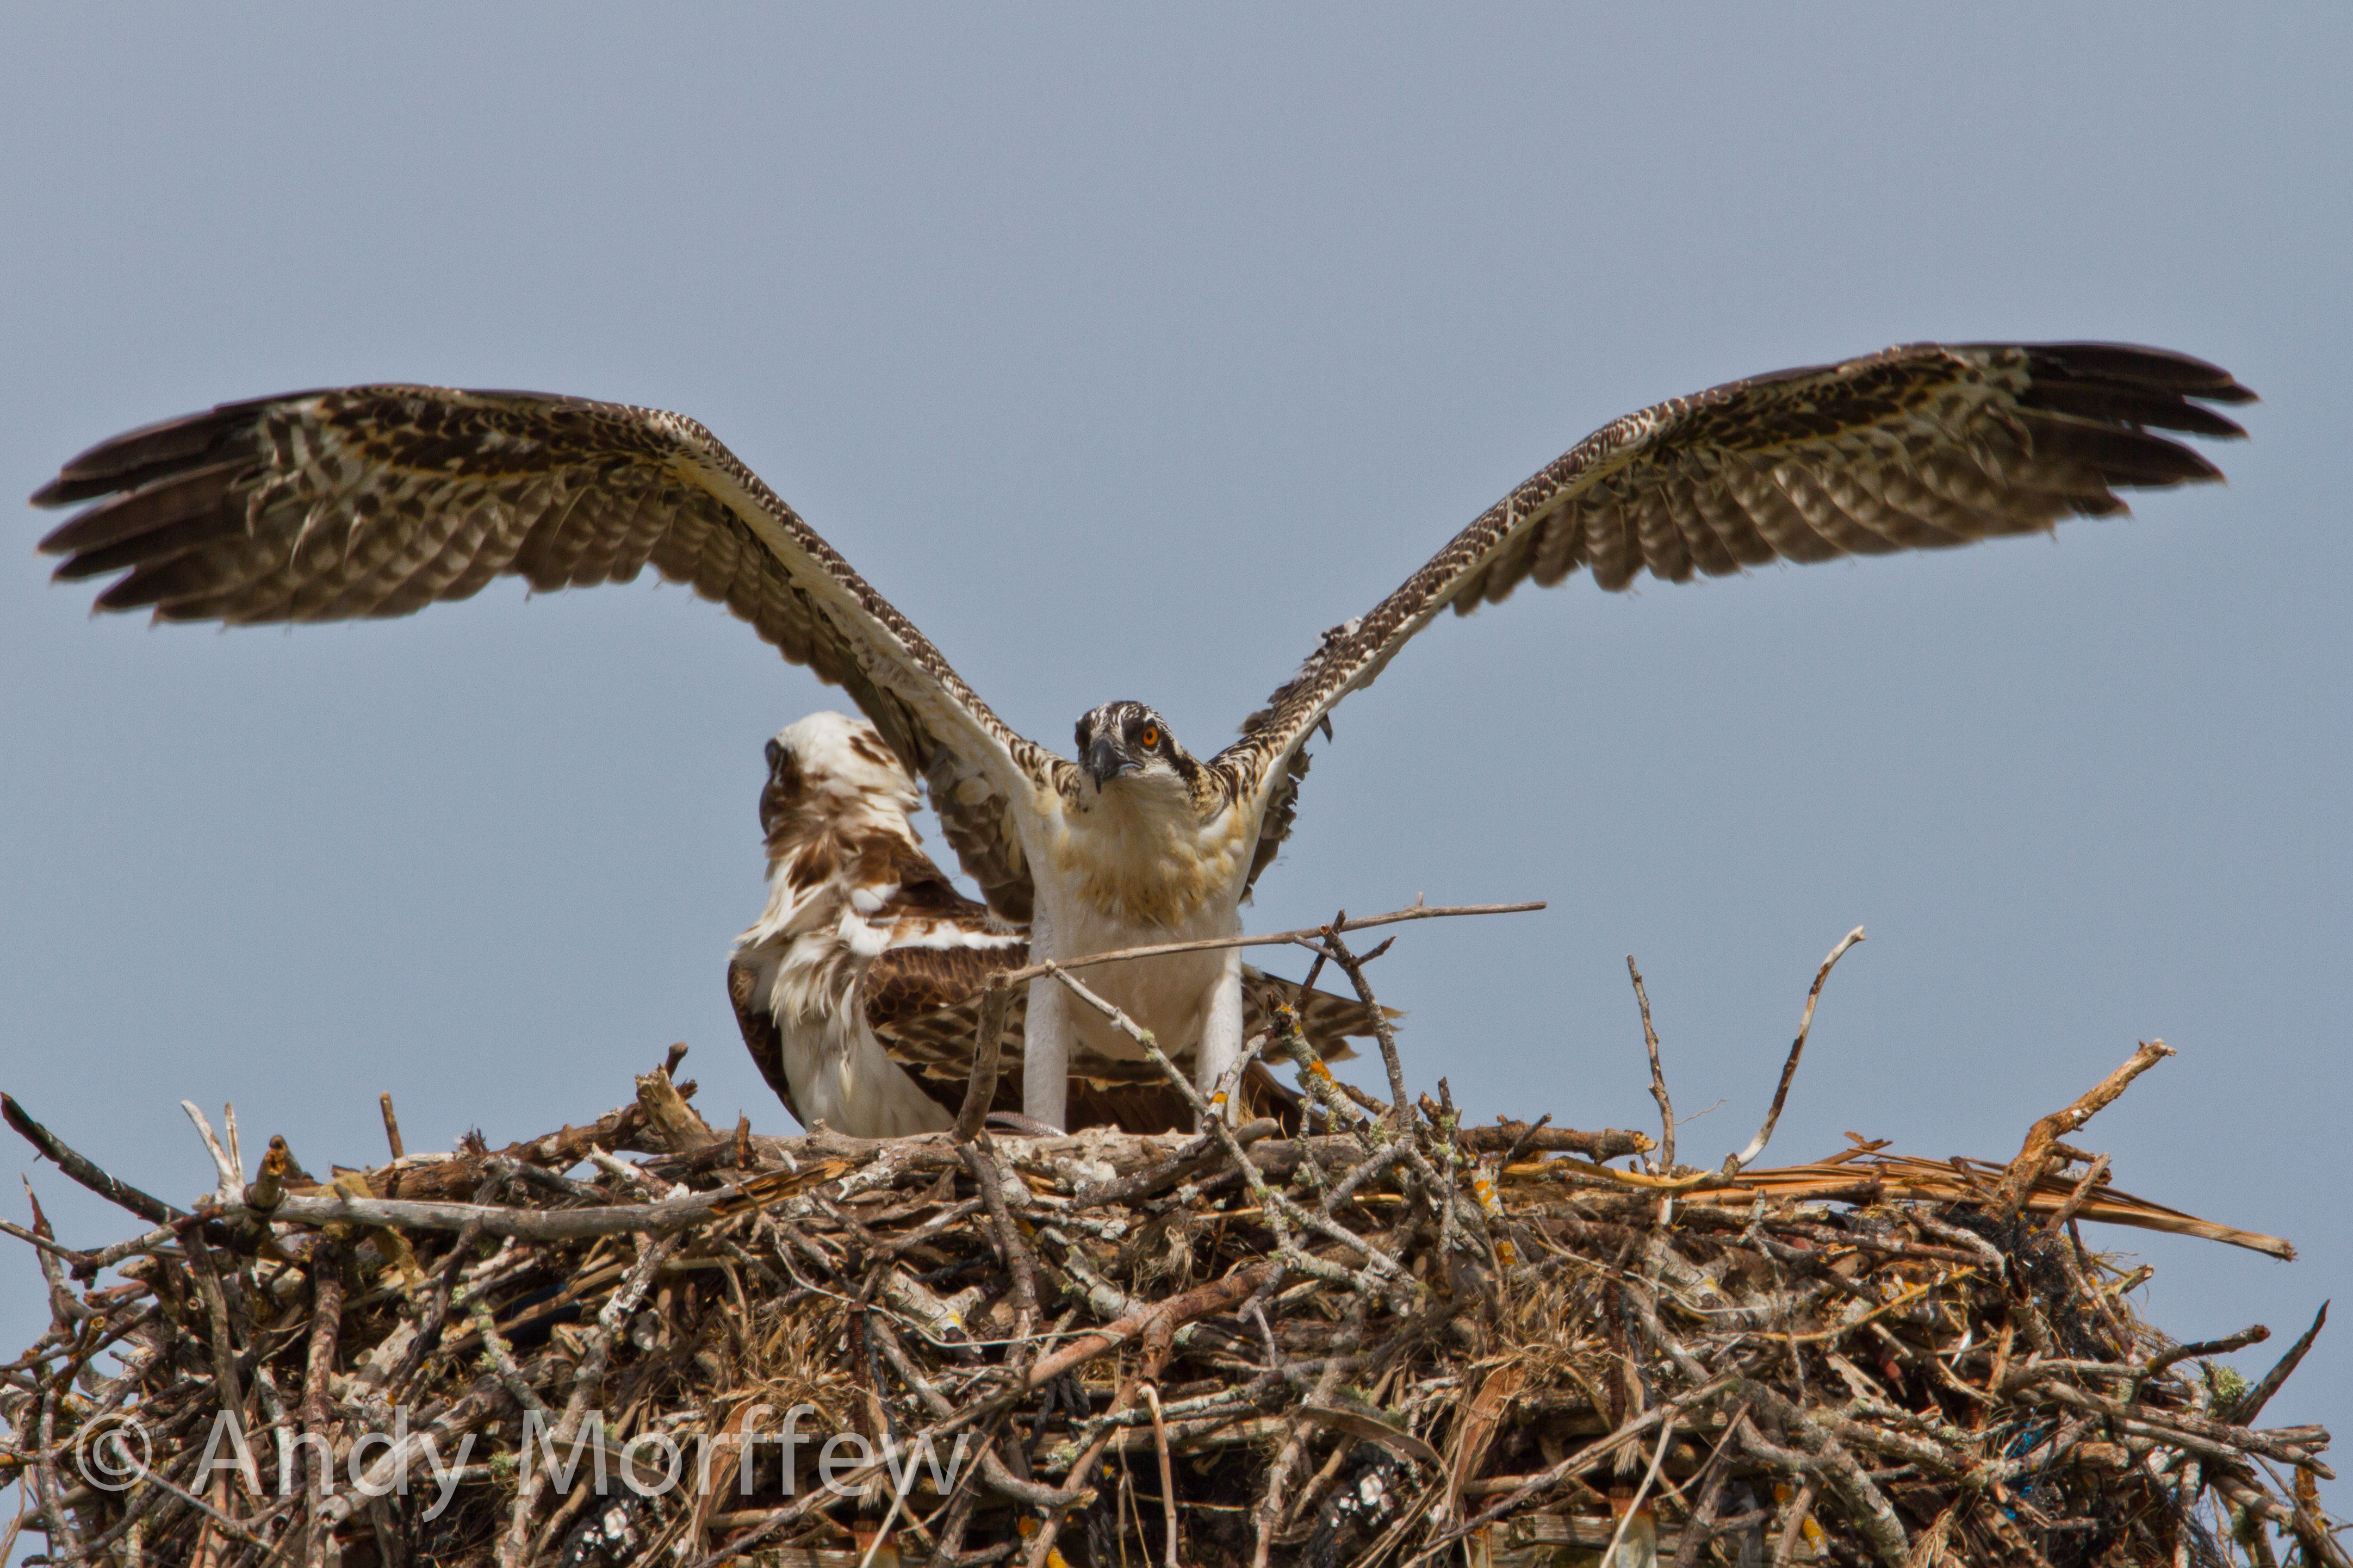
bird, wing, wildlife, beak, eagle, fauna, bird of prey, vertebrate, osprey, nest, fledging, chick, falcon, florida, andymorffew, morffew, marcoisland, tigertailbeach, specanimal